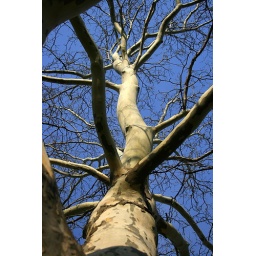
tree against March sky